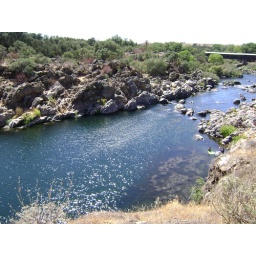
This is the Stanislaus river that flows under the covered bridge in the back ground, at Knights Ferry, California